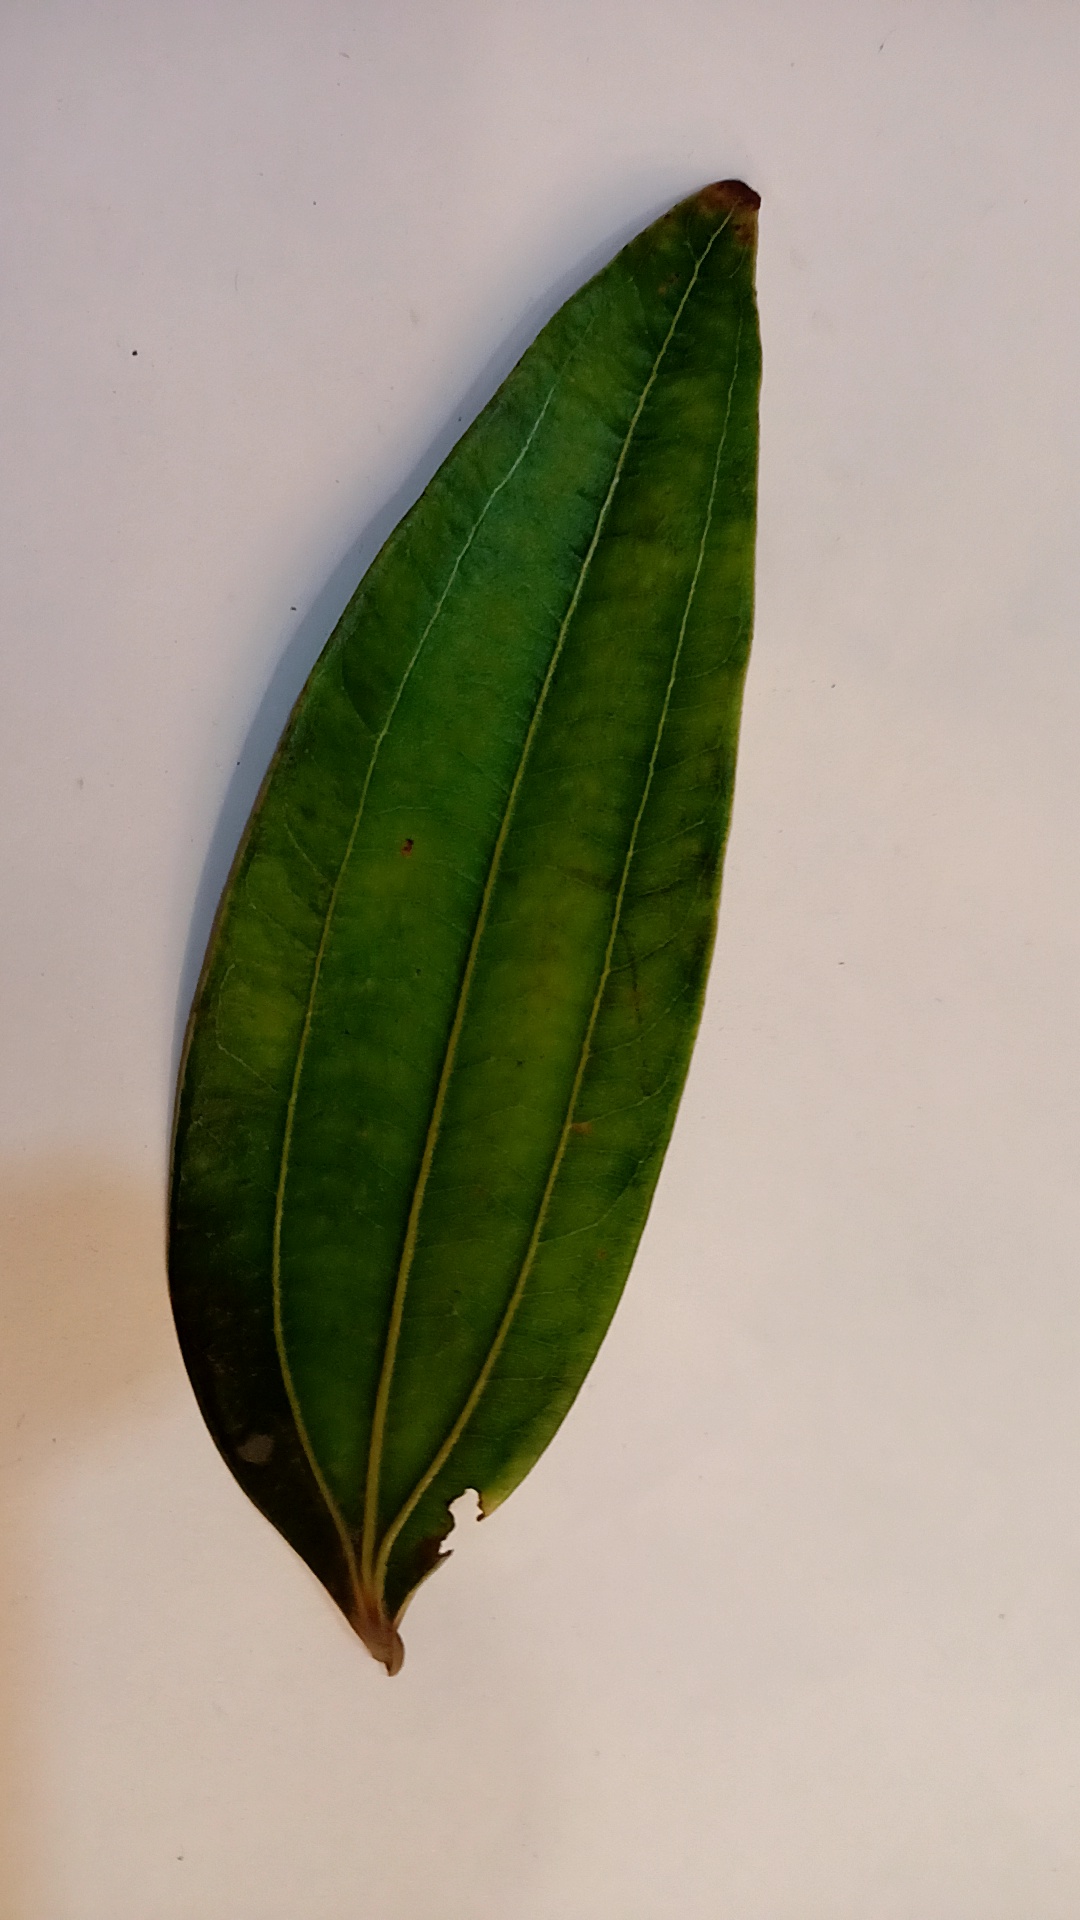
Label: Disease